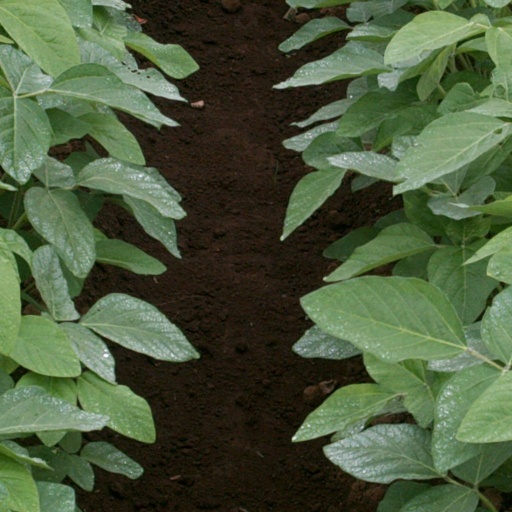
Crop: soybean